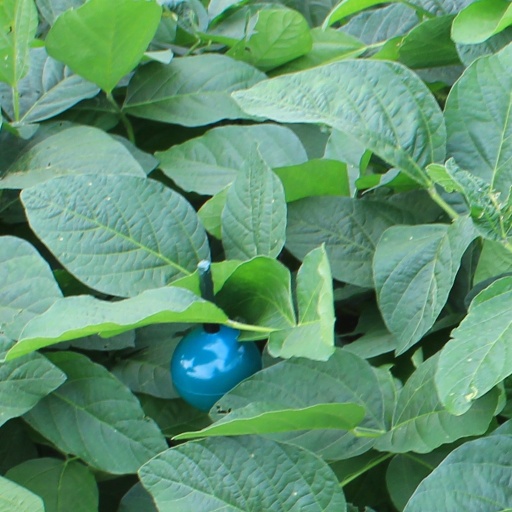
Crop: soybean